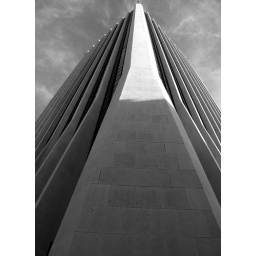
castle in the sky